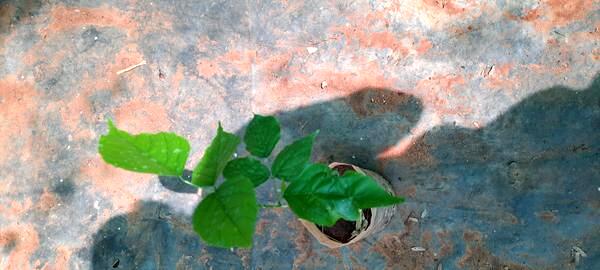
Plant: Honge